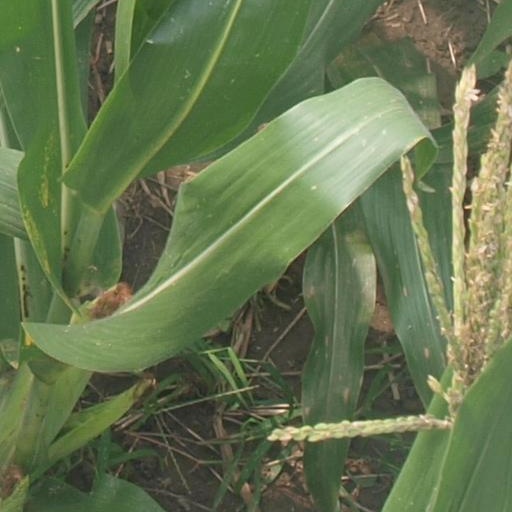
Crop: maize; corn